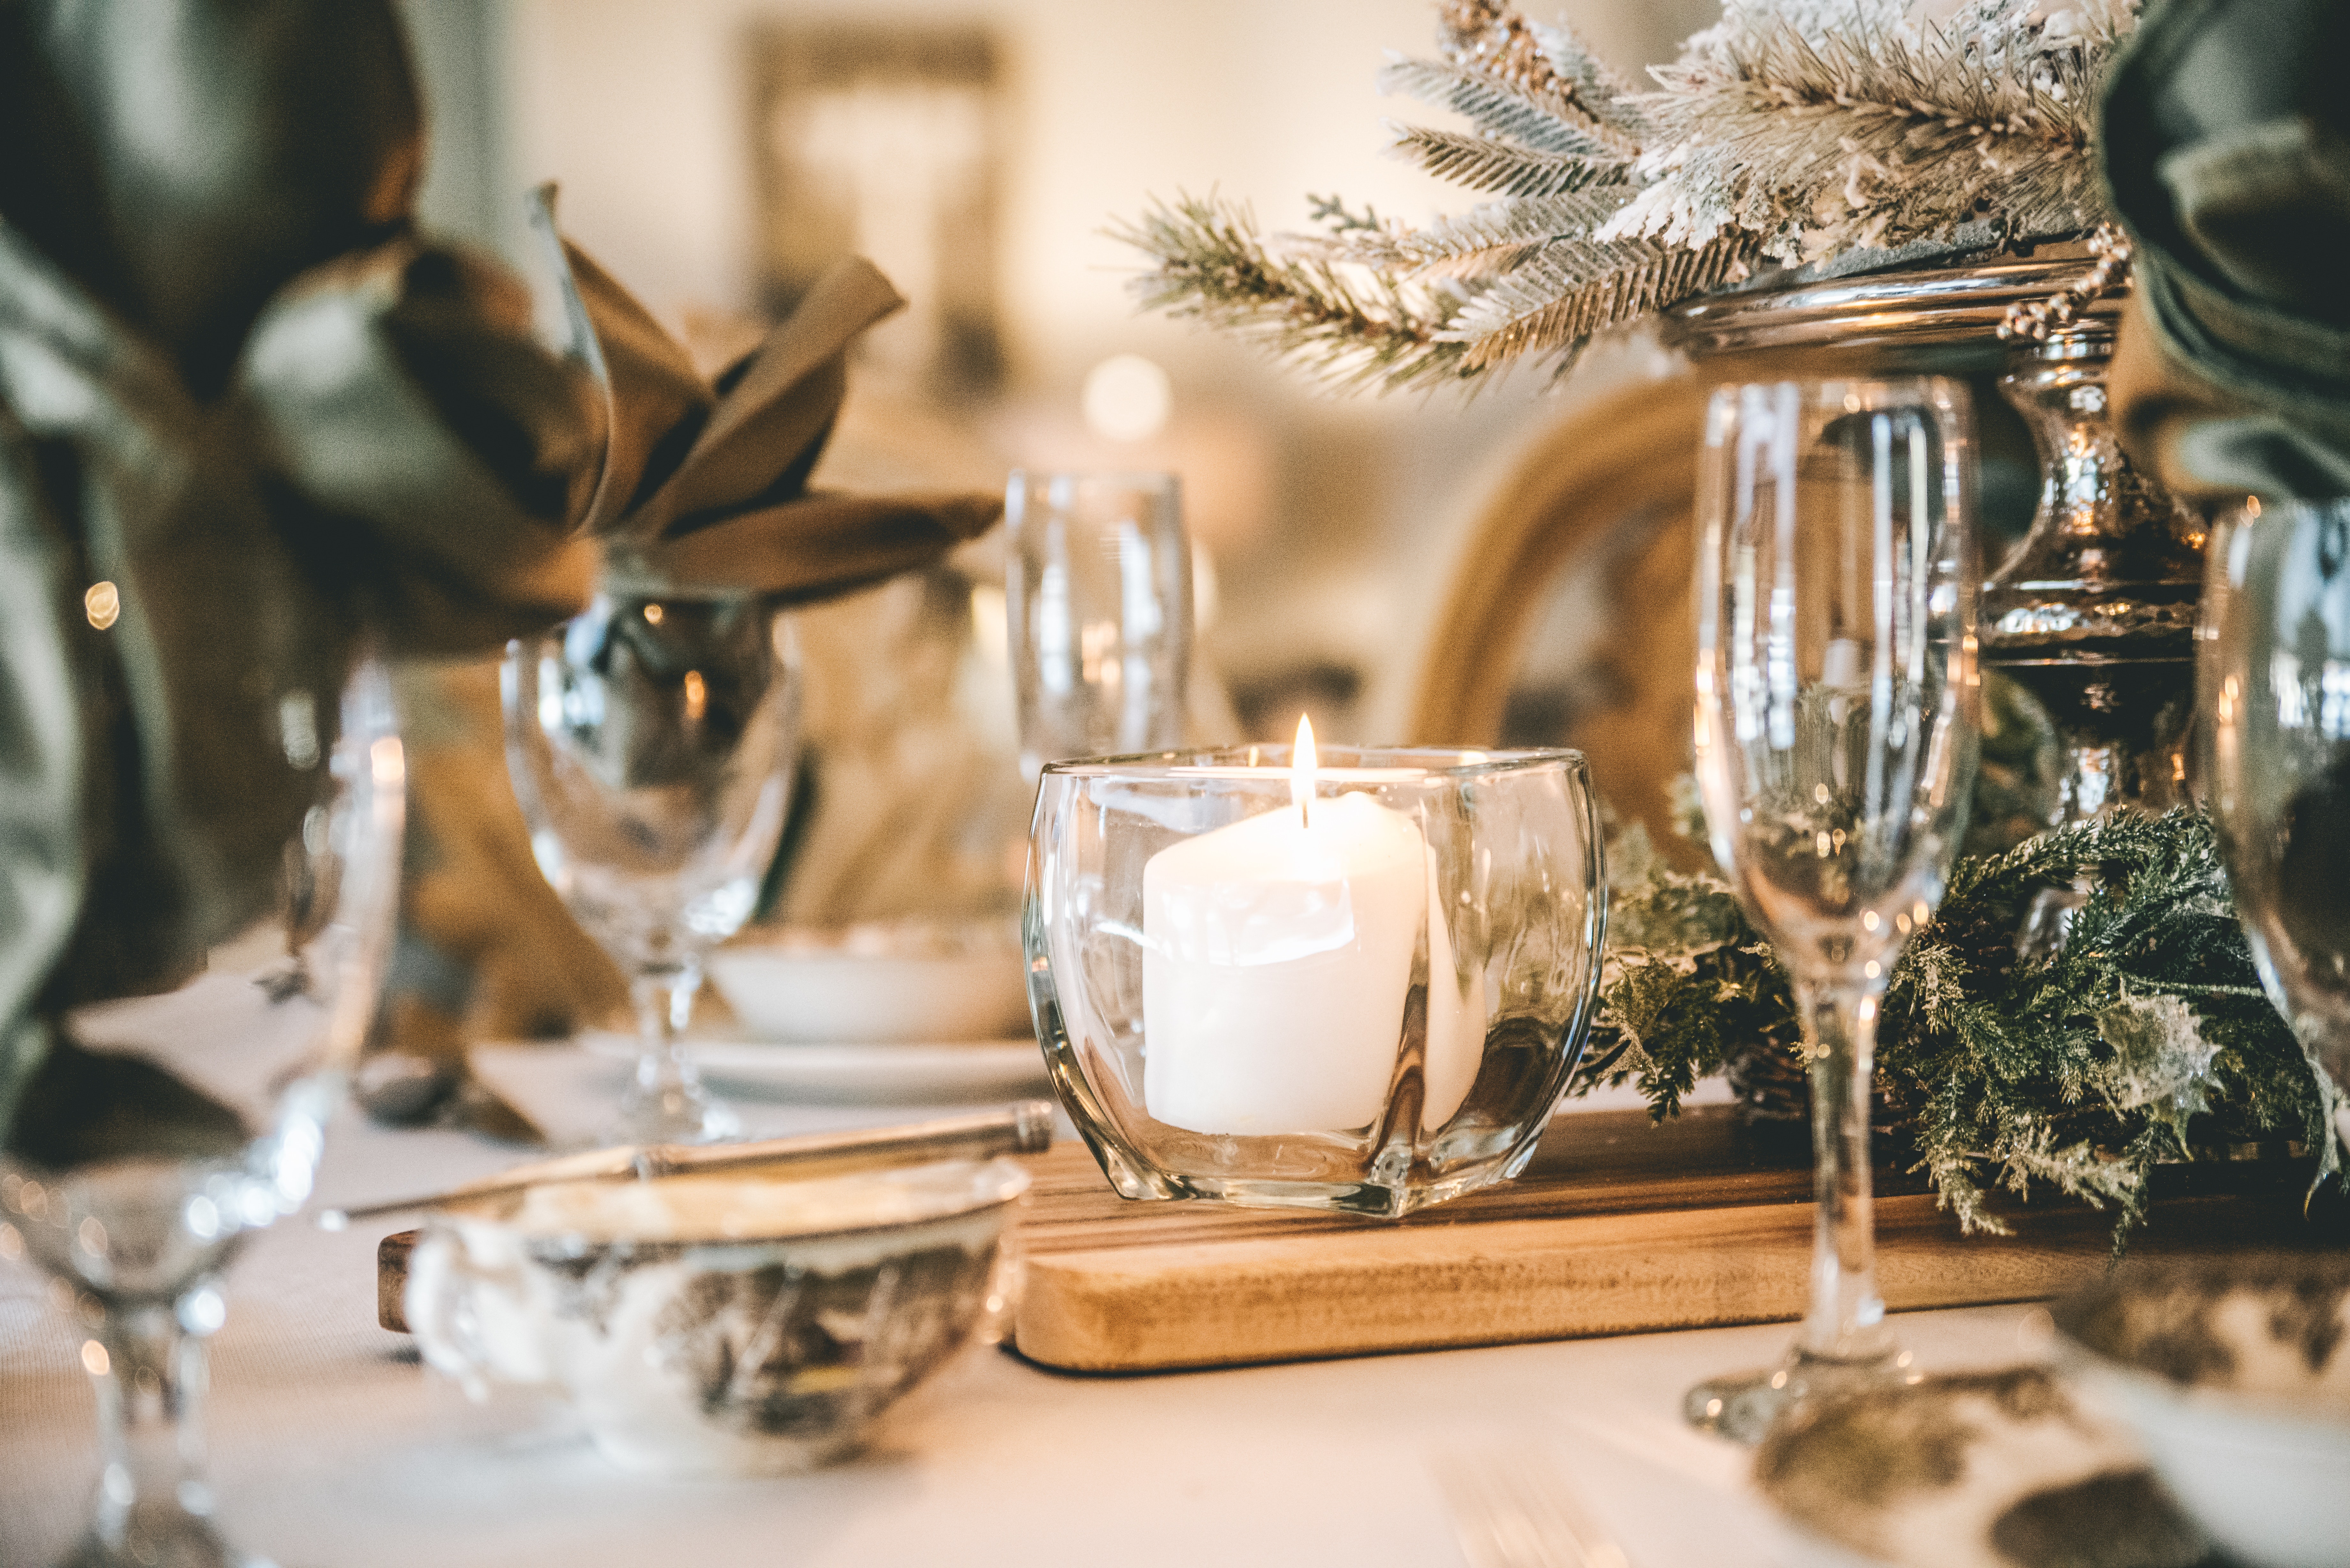
room, table, centrepiece, tableware, glass, interior design, branch, christmas decoration, brunch, furniture, meal, home, restaurant, rehearsal dinner, dining room, tablecloth, stemware, winter, twig, silver